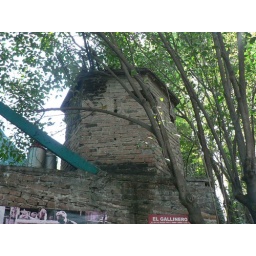
Guard towers in Leon Trotsky's house